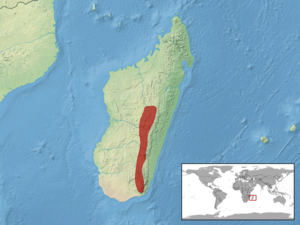
Amphiglossus macrocercus est une espèce de sauriens de la famille des Scincidae.